Stirling Moss

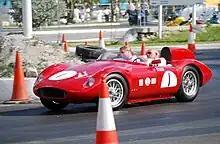
Moss demonstrating his OSCA FS 372 Spider Morelli at the 2011 Bahamas Speed Week

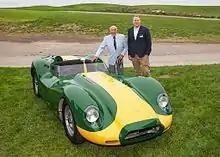
Moss with Lister Cars CEO Lawrence Whittaker

Although ostensibly retired from racing since 1962, Moss did make a number of one-off appearances in professional motorsport events in the following two decades. He also competed in the 1974 London-Sahara-Munich World Cup Rally in a Mercedes-Benz but retired from the event in the Algerian Sahara. The Holden Torana he shared with Jack Brabham in the 1976 Bathurst 1000 was hit from behind on the grid and eventually retired with engine failure. Moss, at the wheel of the Torana when the Holden V8 engine let go, was criticised by other drivers for staying on the racing line for over 2/3 of the 6.172 km long circuit while returning to the pits as the car was dropping large amounts of oil onto the road. He also shared a Volkswagen Golf GTI with Denny Hulme in the 1979 Benson & Hedges 500 at Pukekohe Park Raceway in New Zealand.